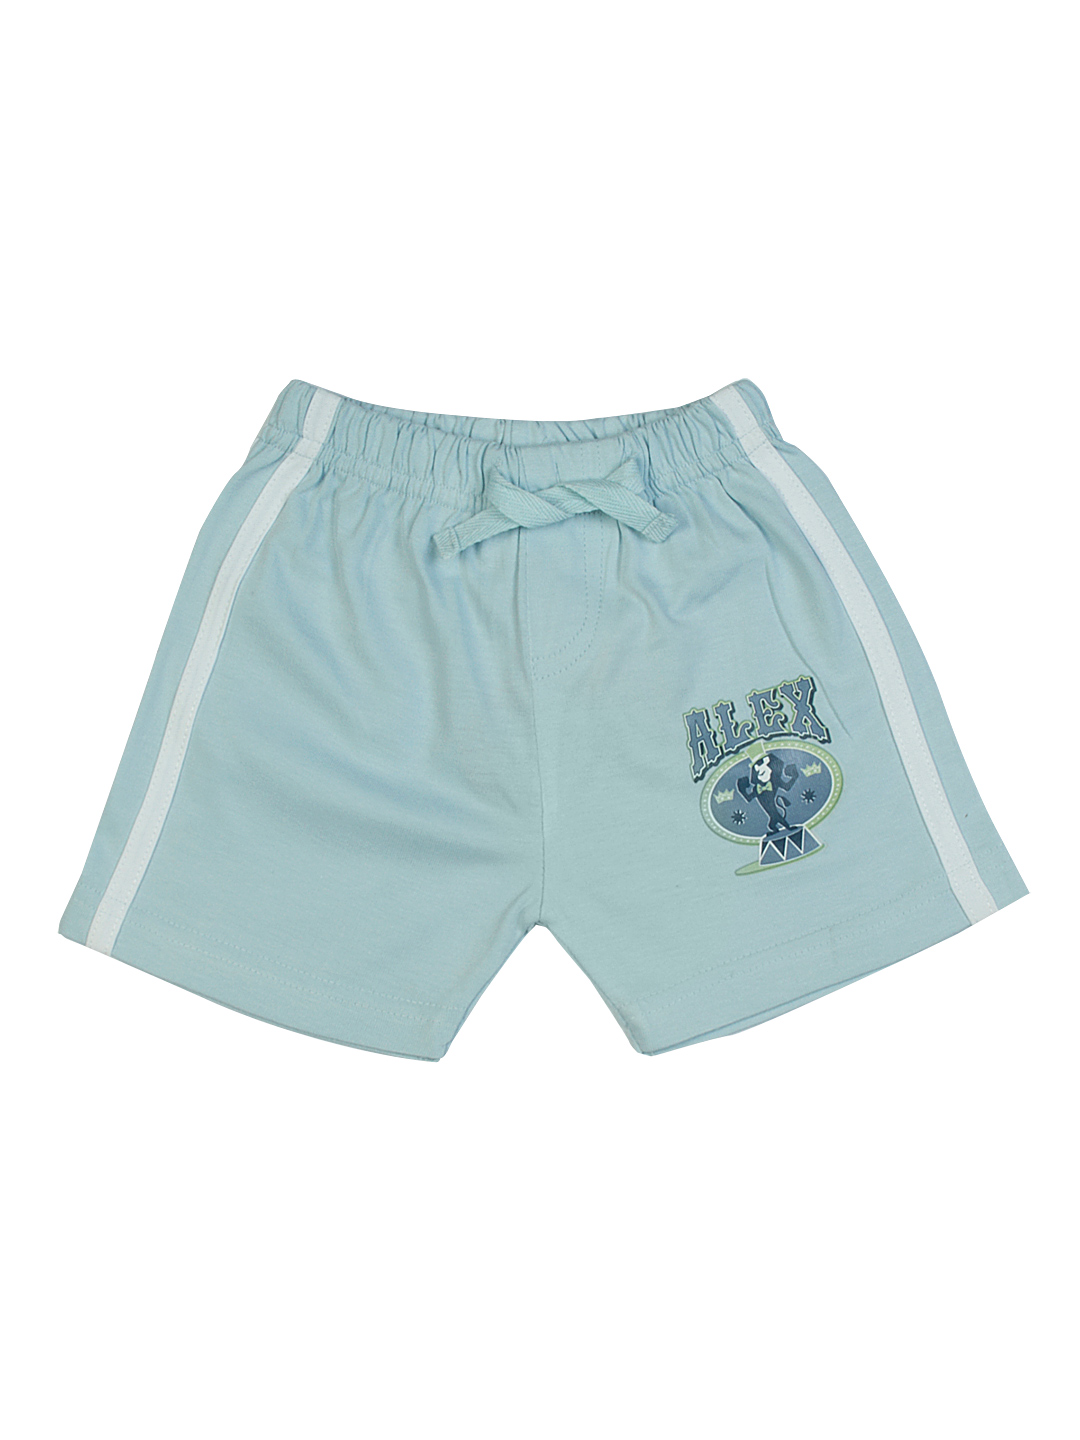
Madagascar3 Infant Boys Light Blue Shorts
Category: Apparel / Bottomwear / Shorts
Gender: Boys
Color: Blue
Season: Summer 2012
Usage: Casual